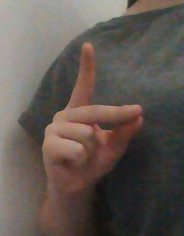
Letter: ta